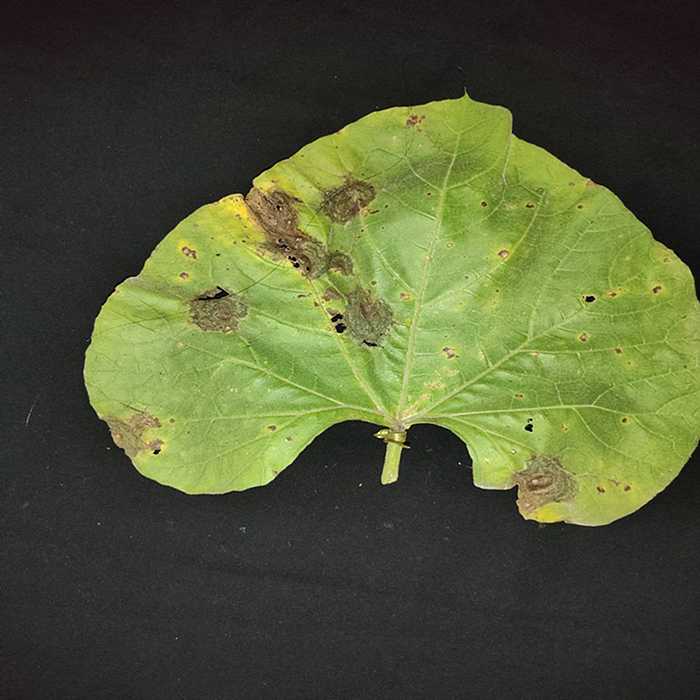
Plant: Bottle gourd
Label: Downey mildew